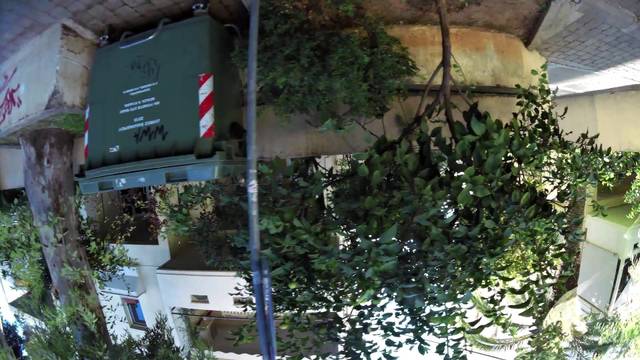
Region: Greece
Coordinates: 38.014, 23.8